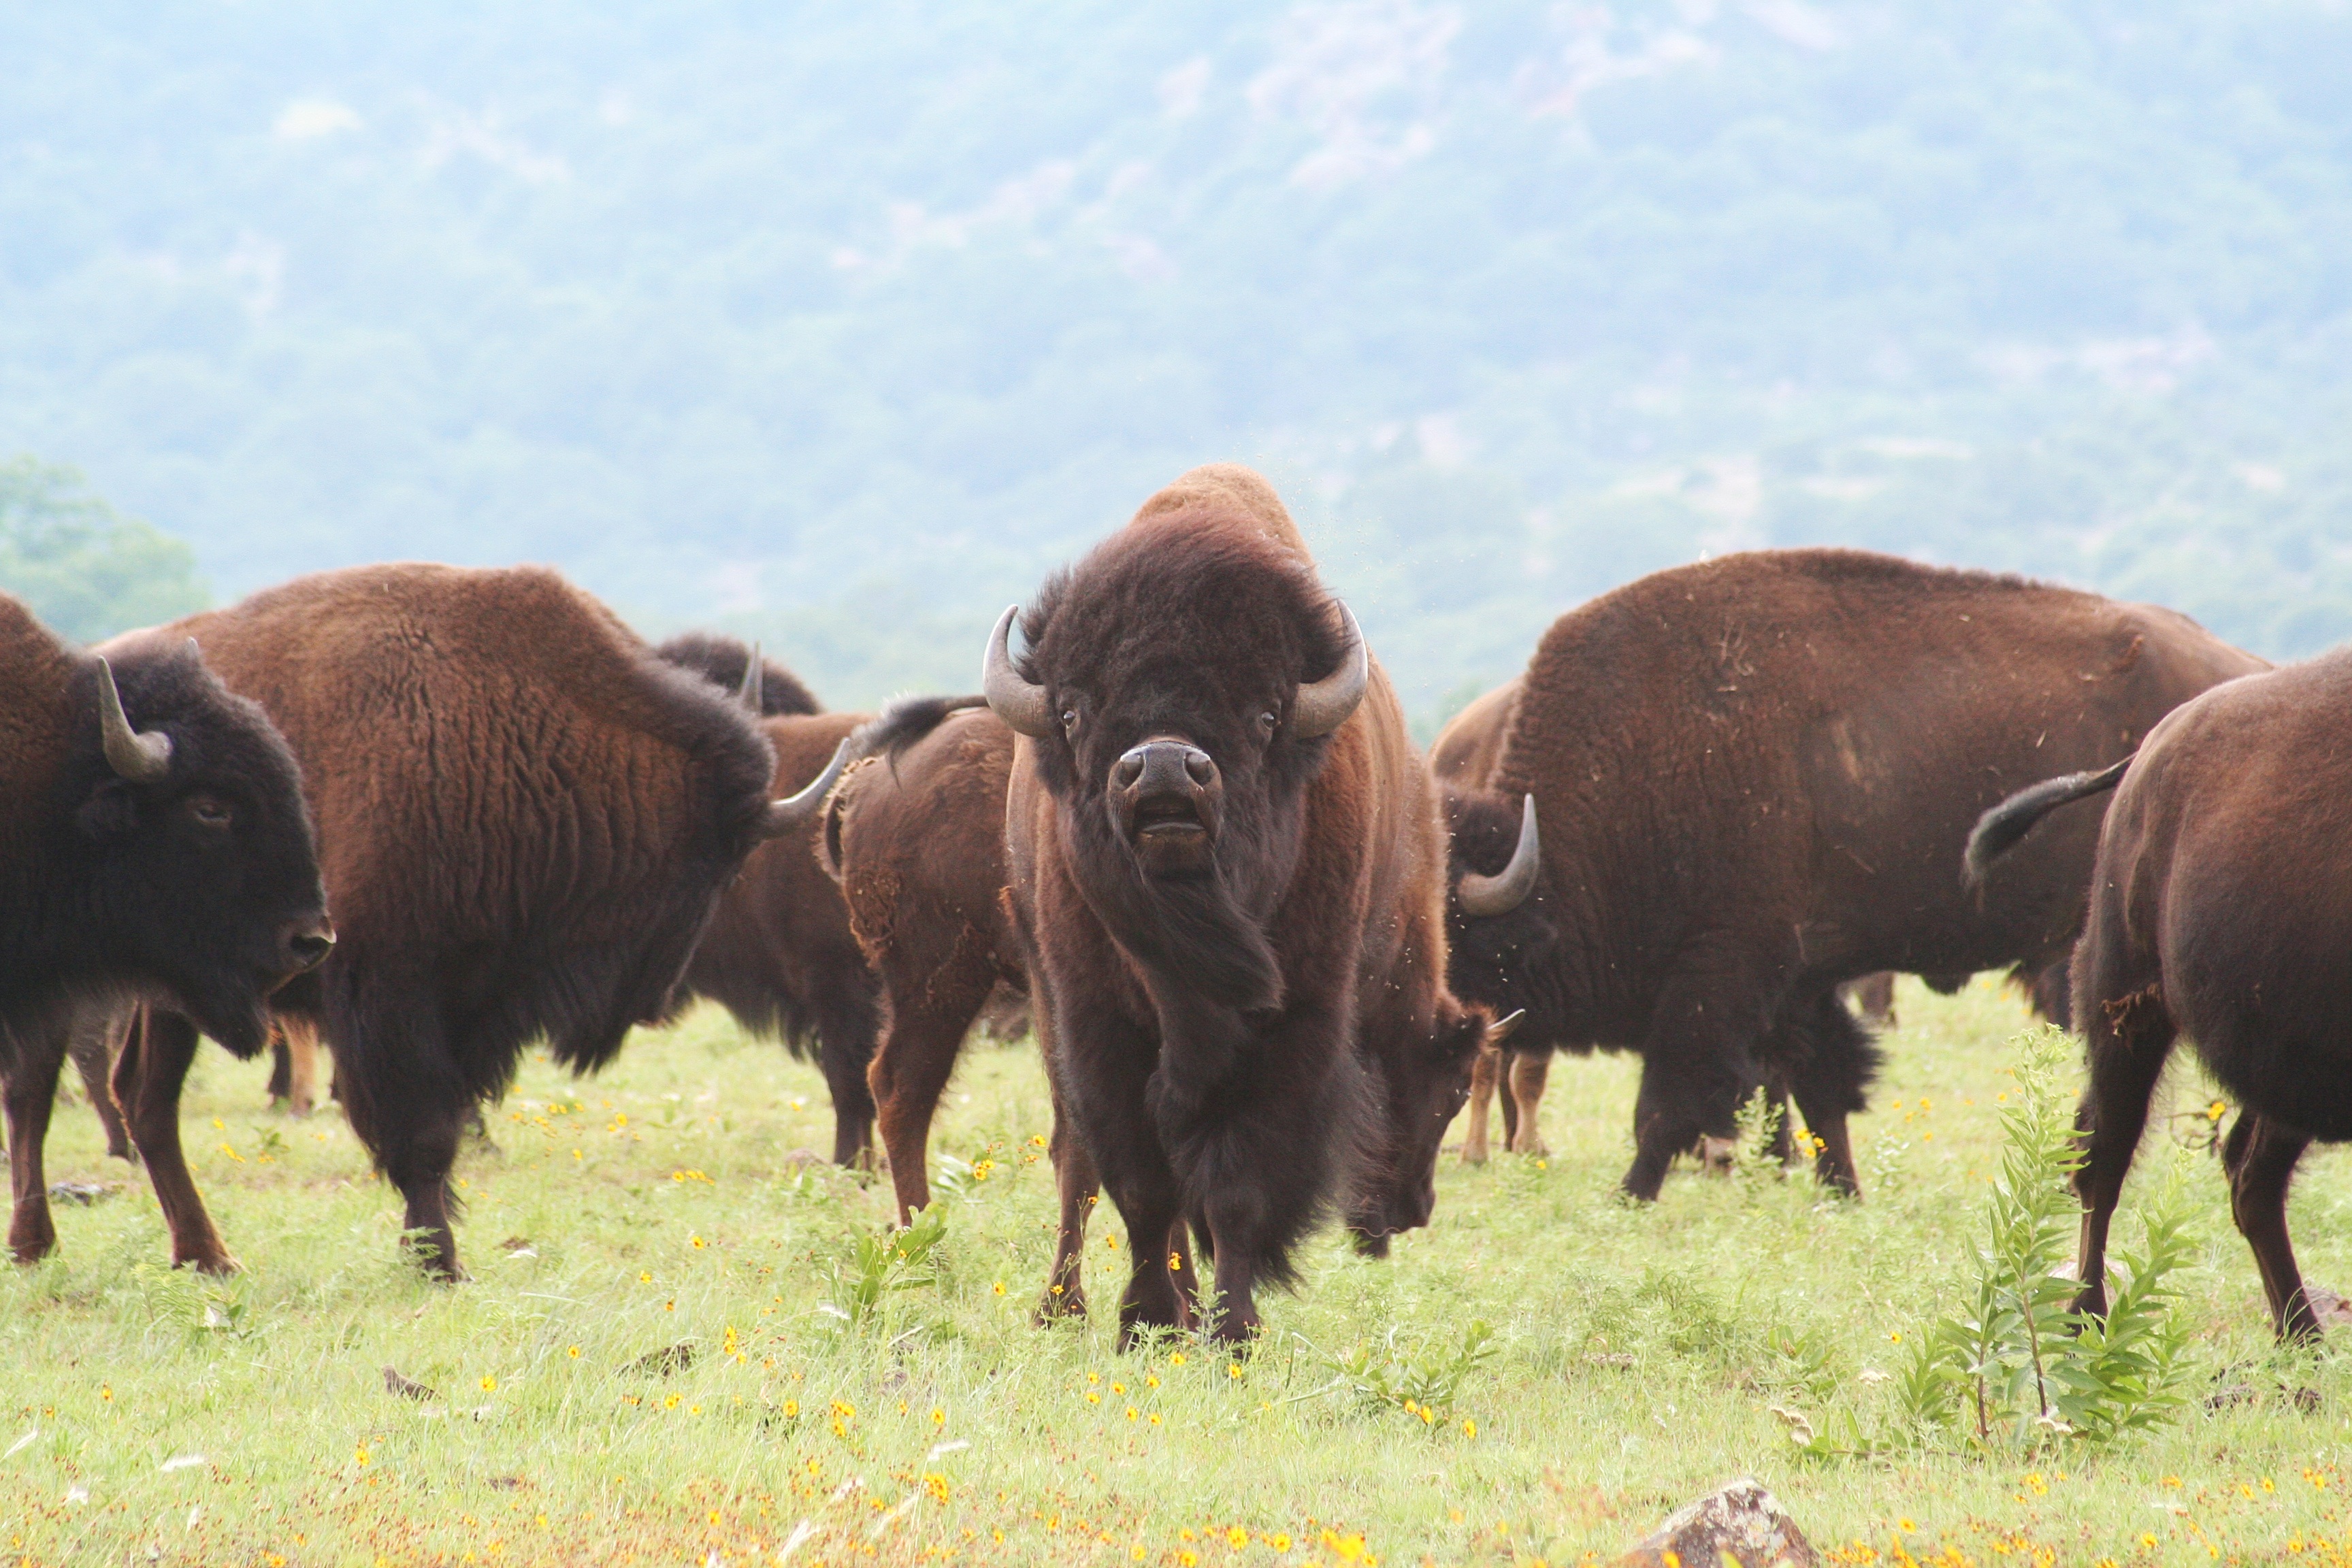
prairie, animal, range, wildlife, wild, herd, pasture, grazing, ranch, mammal, fauna, native, bull, west, american, grassland, vertebrate, western, bison, oklahoma, buffalo, cattle like mammal, cow goat family, muskox